Adolfo Aguilar

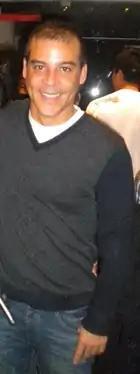
Aguilar in 2012

Adolfo Carlos Aguilar Villanueva (born 1 October 1972) is a Peruvian actor, TV presenter and producer. He is best known for hosts the programs "Polizontes", "Trato Hecho", "El último pasajero" and since 2012 "Yo Soy".